Tokyo Metro 15000 series

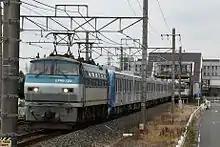
Set 15111 being delivered in June 2011

The first set was delivered from Hitachi's Kudamatsu factory in February 2010.